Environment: real
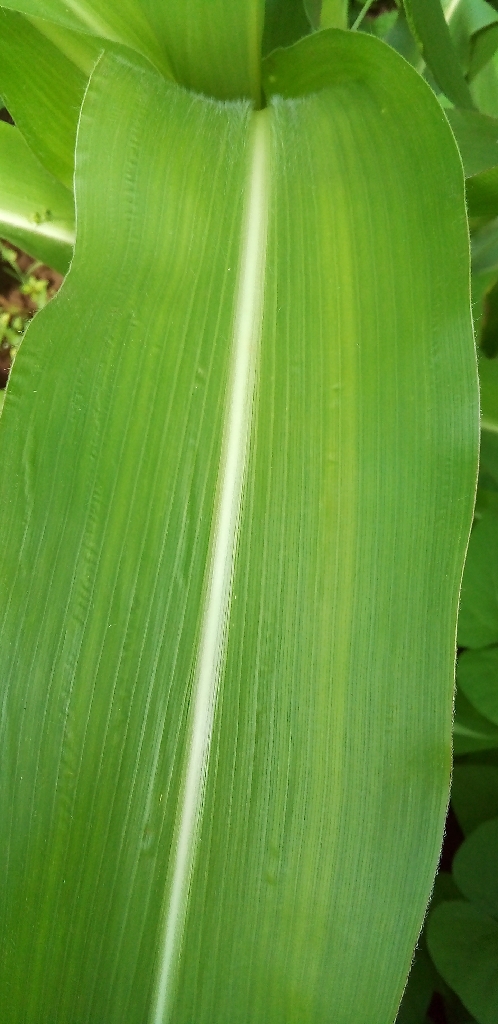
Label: healthy